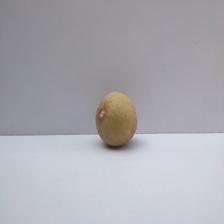
Size: Small